José Bernardo Alzedo

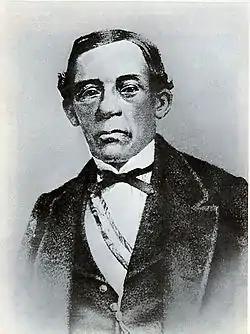
José Bernardo Alzedo

José Bernardo Alzedo (August 20, 1788December 28, 1878) was a Peruvian composer.